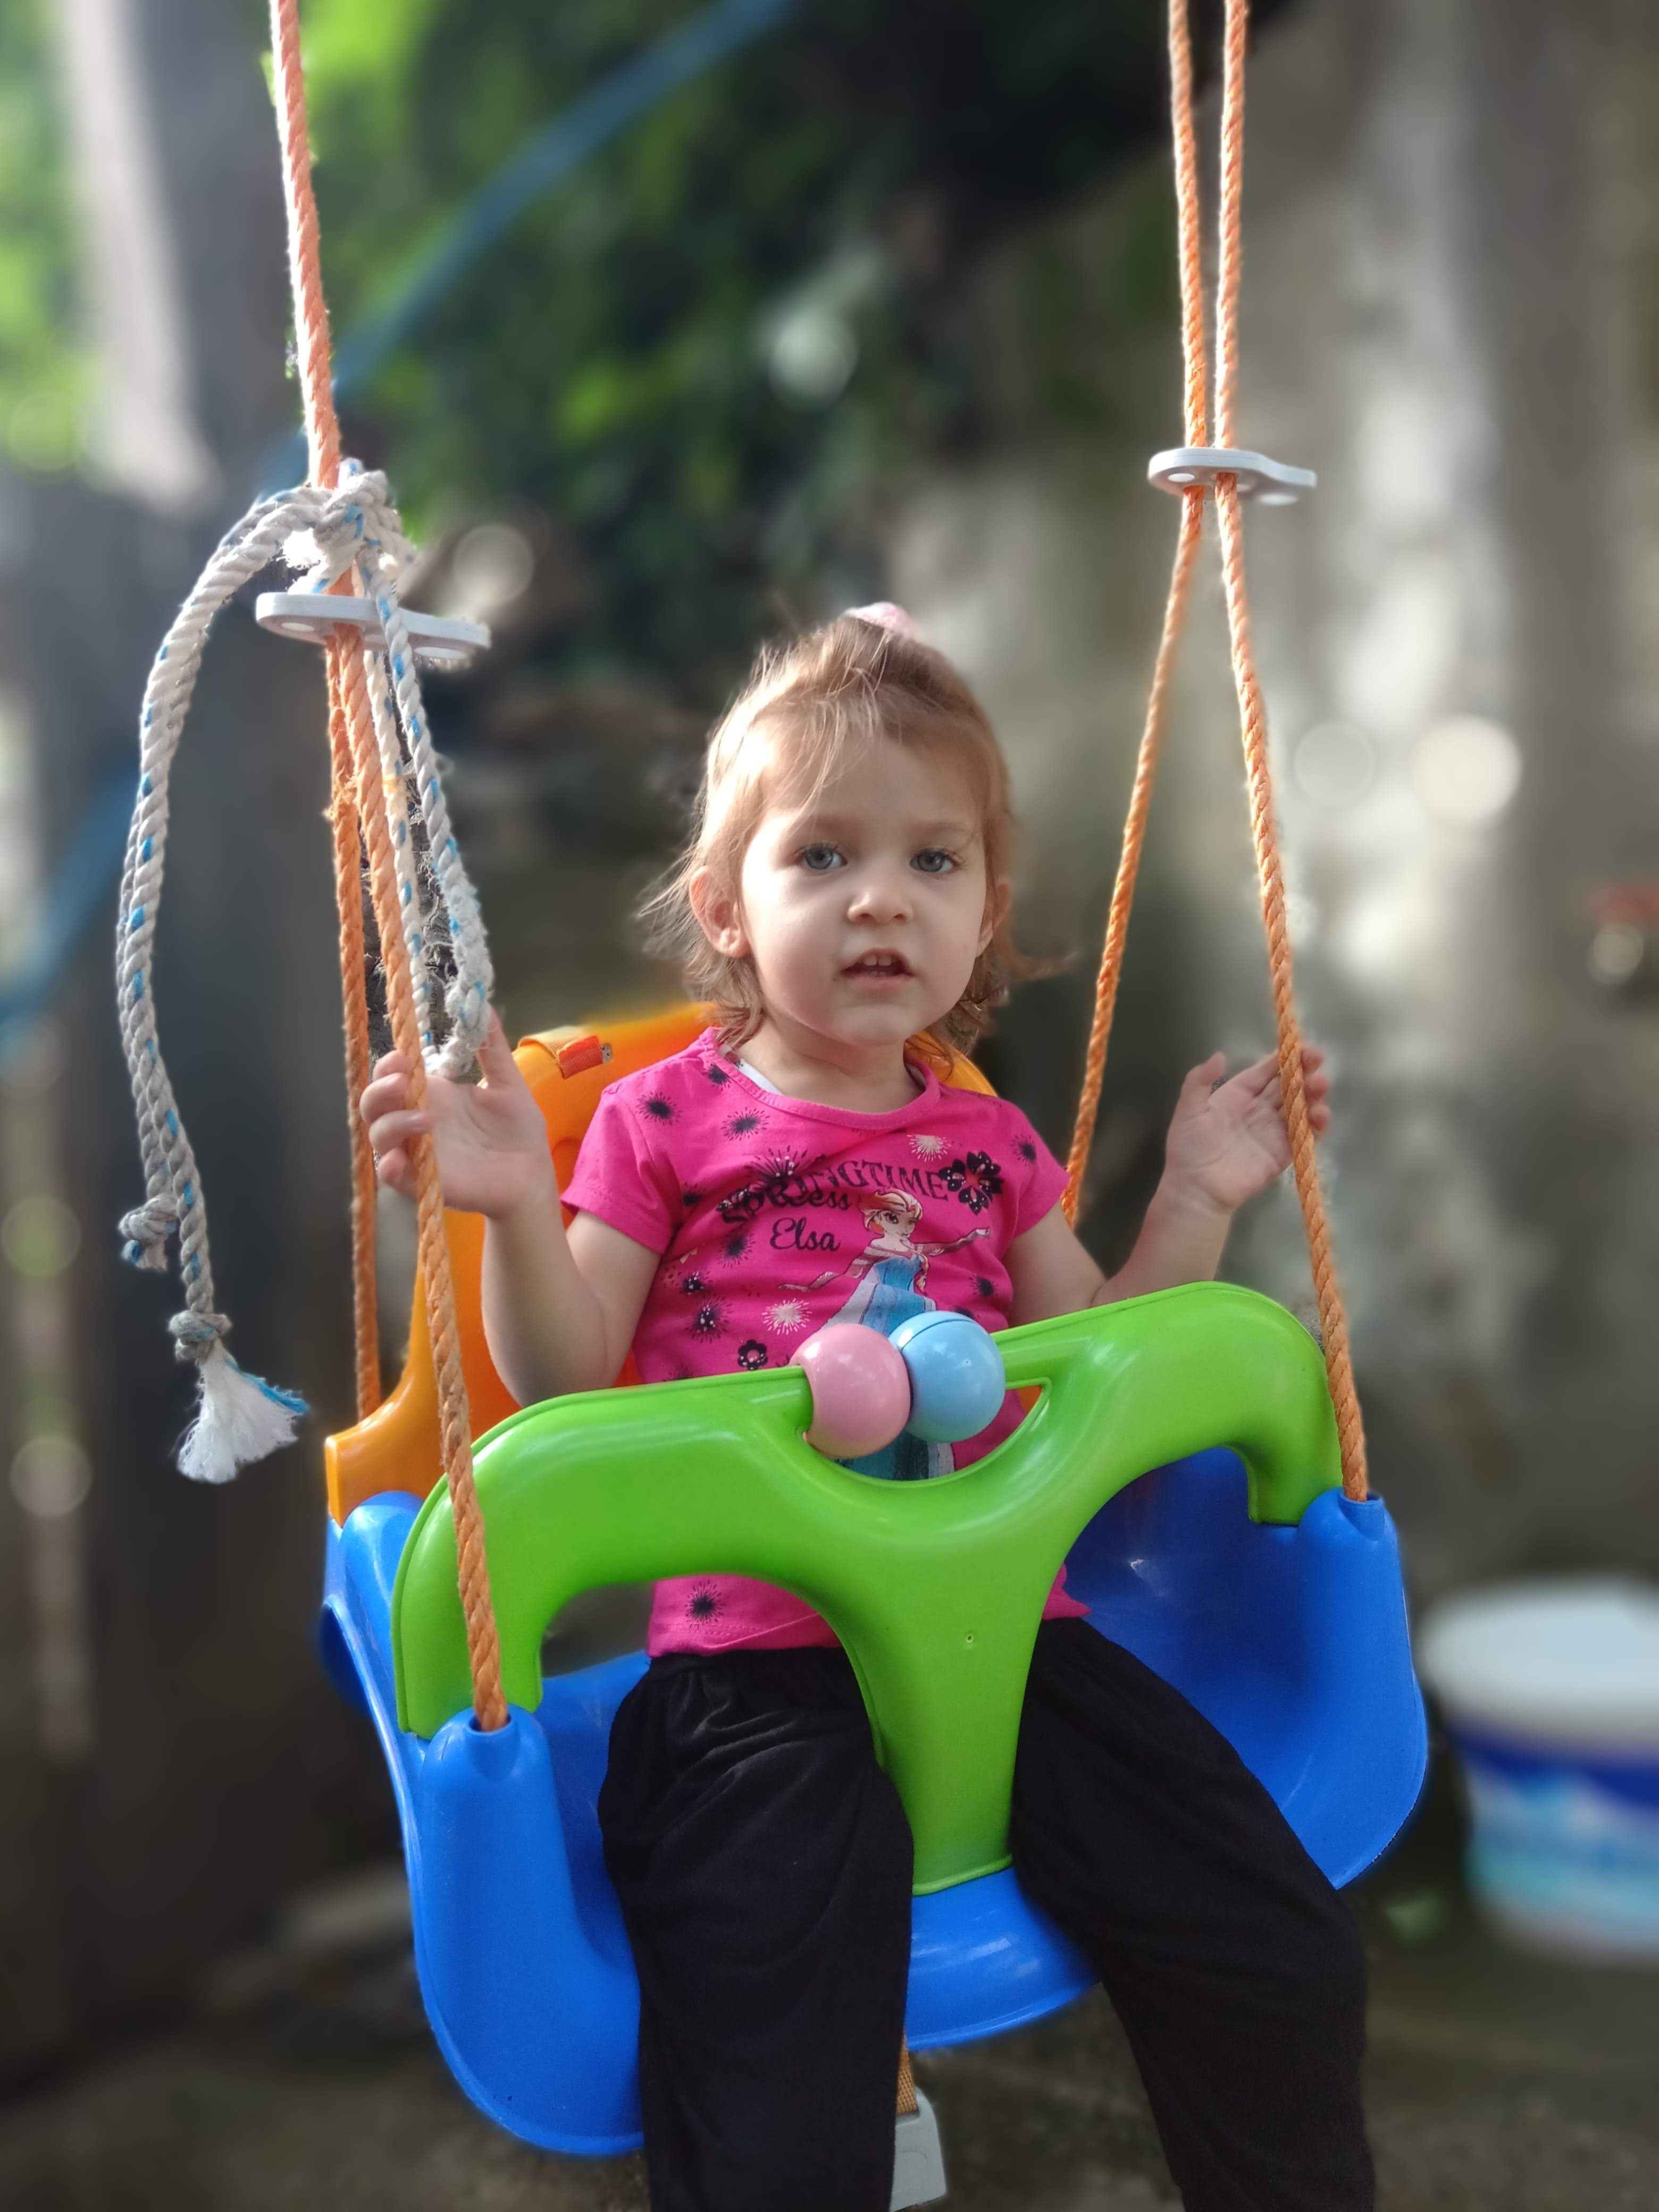
beach, bokeh, happiness, innocent, life, nature, sea, water, swing, child, toddler, outdoor play equipment, fun, play, public space, vacation, smile, summer, tree, baby, recreation, playground, leisure, happy